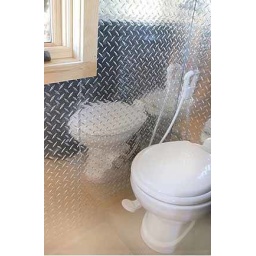
smallest house in the world bathroom